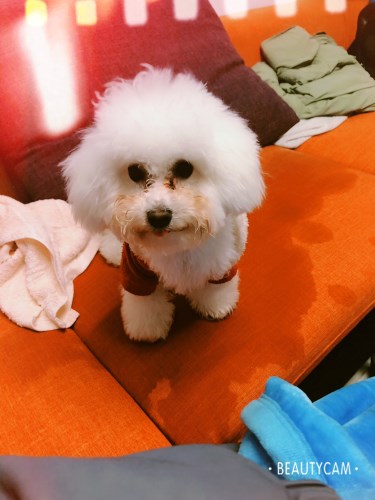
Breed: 3083-n000117-Bichon_Frise